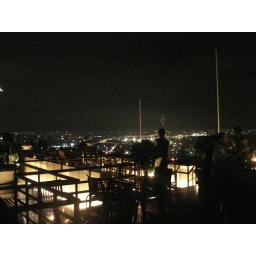
roof top bar in bangkok